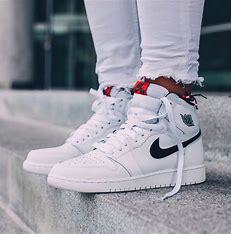
Brand: Jordan
Model: 1 OG